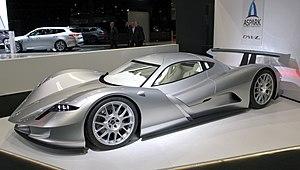
L'édition 2018 du Mondial de l'automobile de Paris est un salon international de l'automobile, qui se tient du 4 au 14 octobre 2018 au Parc des expositions de la porte de Versailles, à Paris en France, avec pour thème « Les plus belles routes du Monde ». Il intègre cette année le Mondial Paris Motor Show avec le Mondial de la Moto, et deviendra en 2020 le Paris Motion Festival.
L'Aspark Owl est une supercar 100 % électrique développée par le constructeur automobile japonais Aspark et produite en 50 exemplaires en Italie à partir de 2019, pour une livraison en mars 2020.